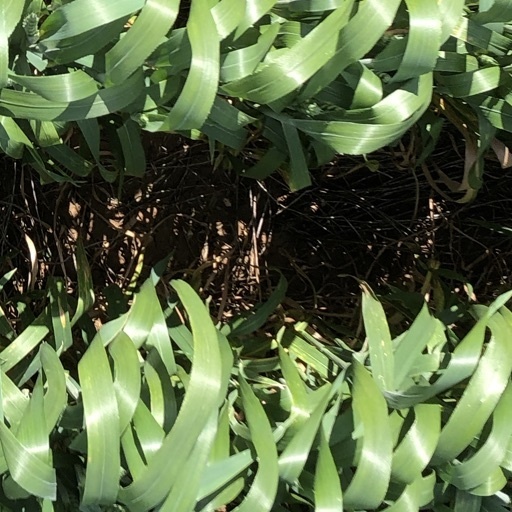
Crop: wheat